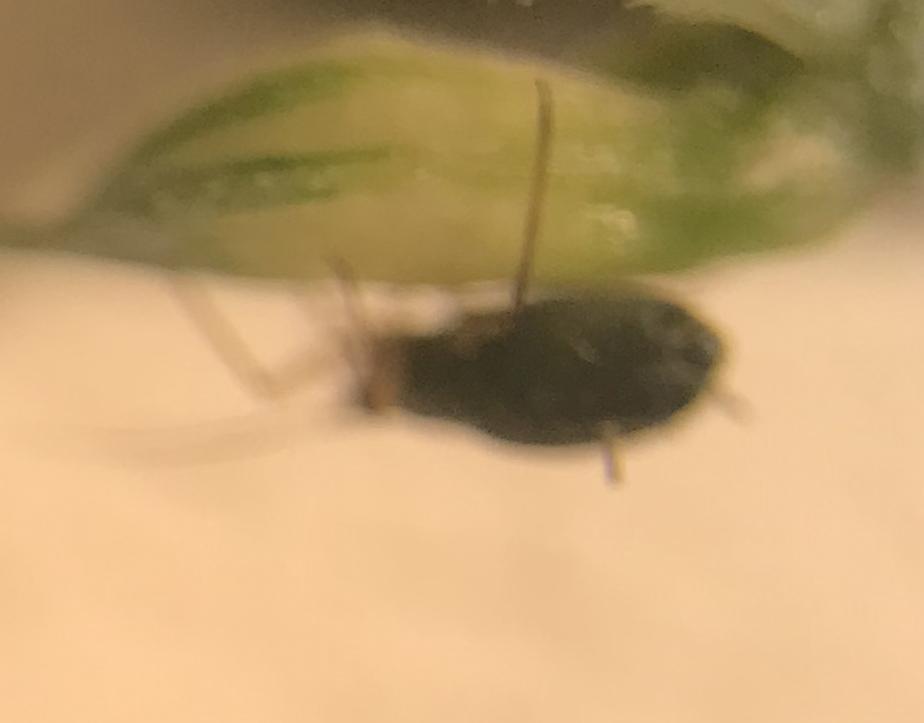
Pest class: bird_cherry_oat_aphid